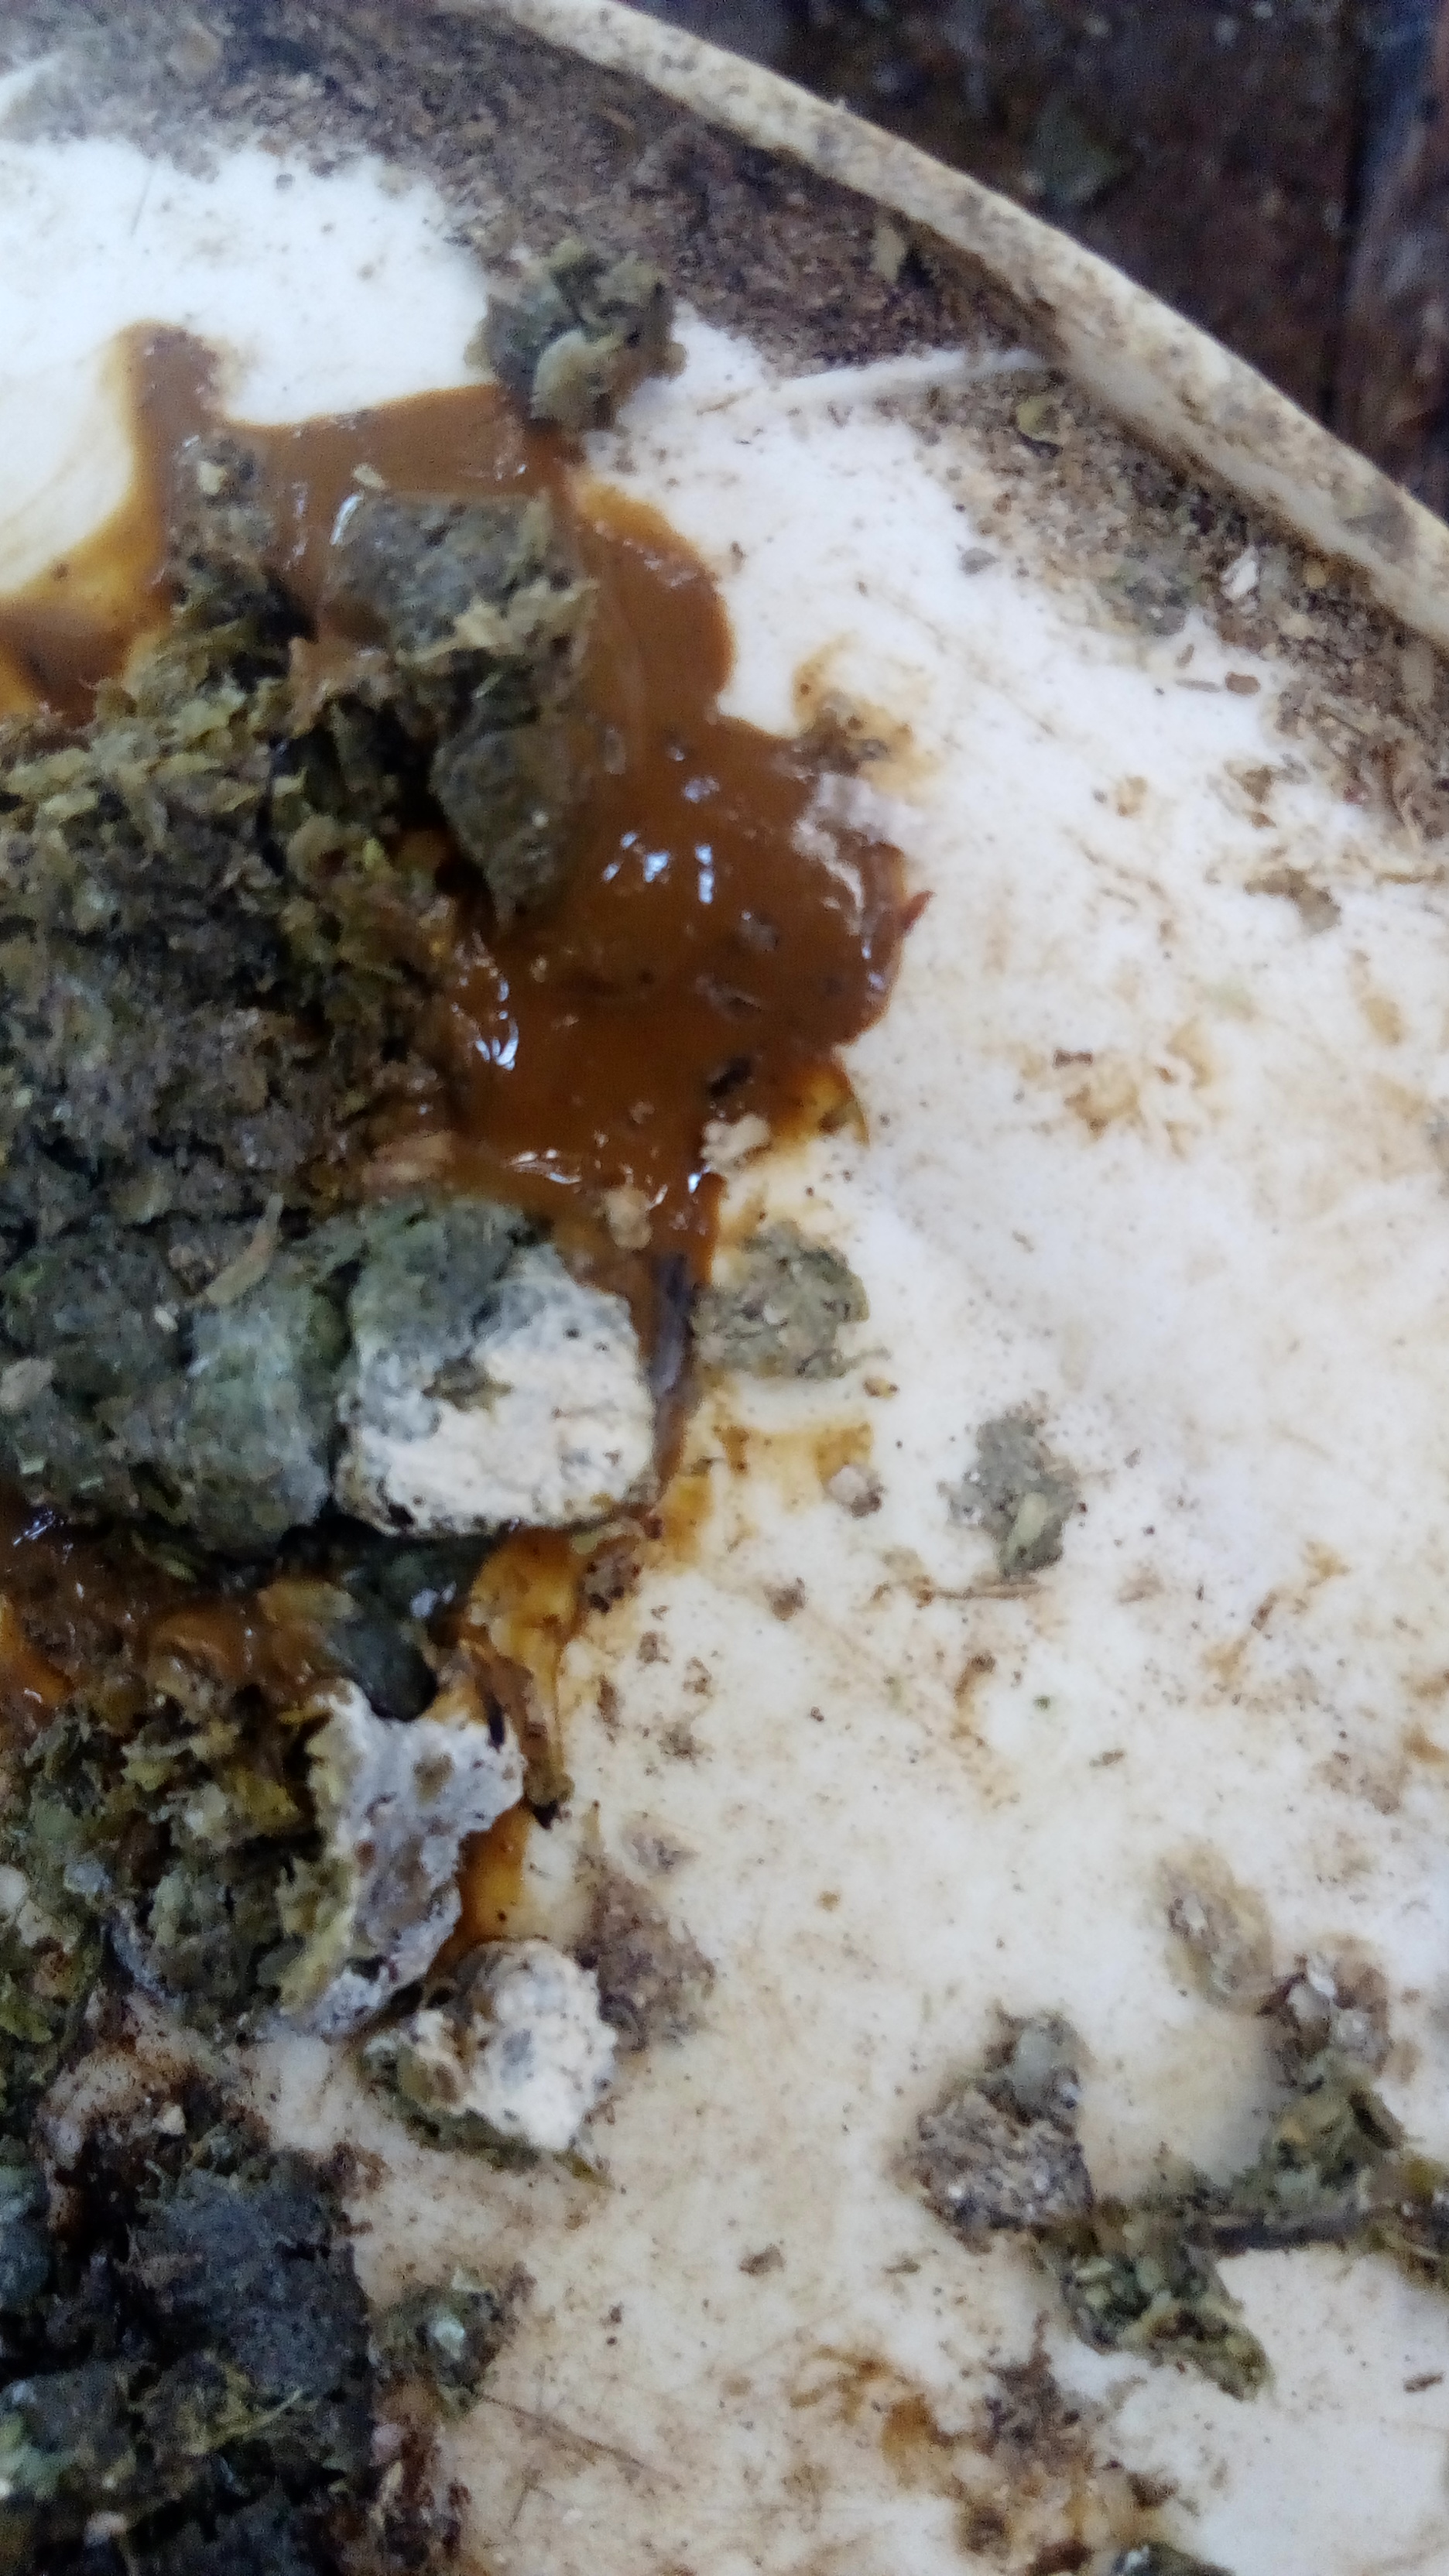
PCR-confirmed diagnosis: Coccidiosis